Josephine Bracken

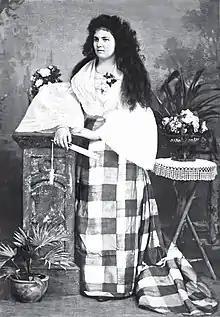
A studio portrait of Bracken in Filipino attire, 1896

Marie Josephine Leopoldine Bracken (August 9, 1876 – March 14, 1902) was the common-law wife of Filipino nationalist José Rizal during his exile in Dapitan. Hours before Rizal's execution on December 30, 1896, the couple were allegedly married at Fort Santiago following Rizal's alleged reconciliation with the Catholic Church. Some sectors, including Rizal's family, dispute the marriage because no records were found regarding the union, even if it was attested by Bracken herself and the officiating priest.